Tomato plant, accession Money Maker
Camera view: tilt-top (135 deg); turntable rotation: 60 degrees
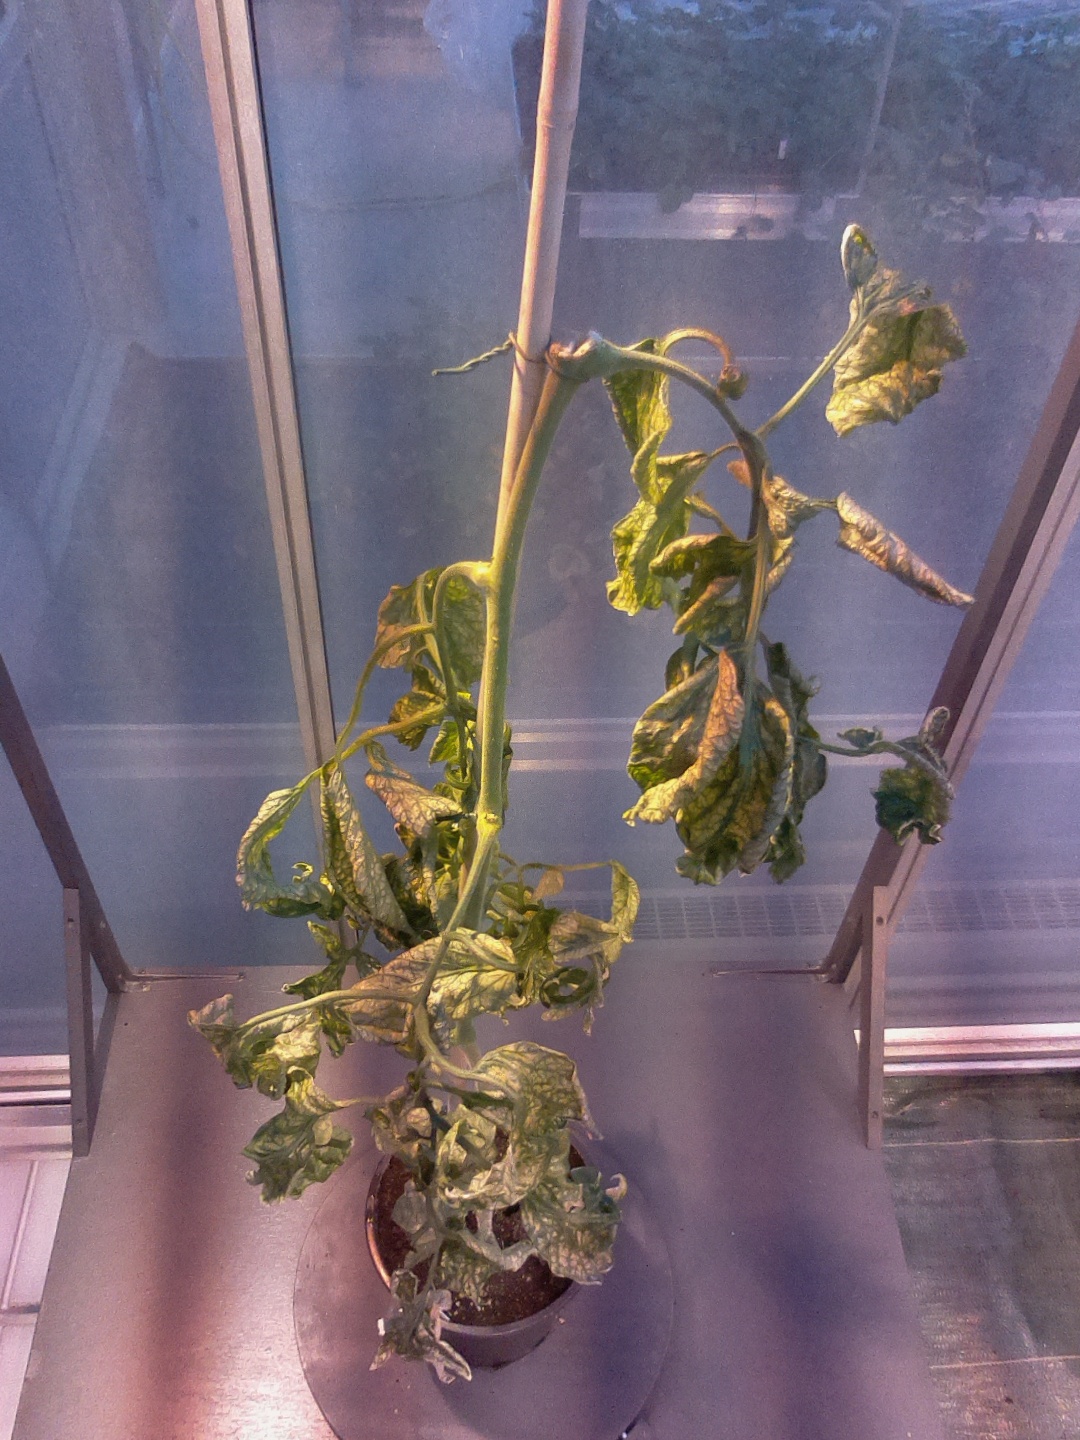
BBCH growth stage 52: 2 inflorescences visible